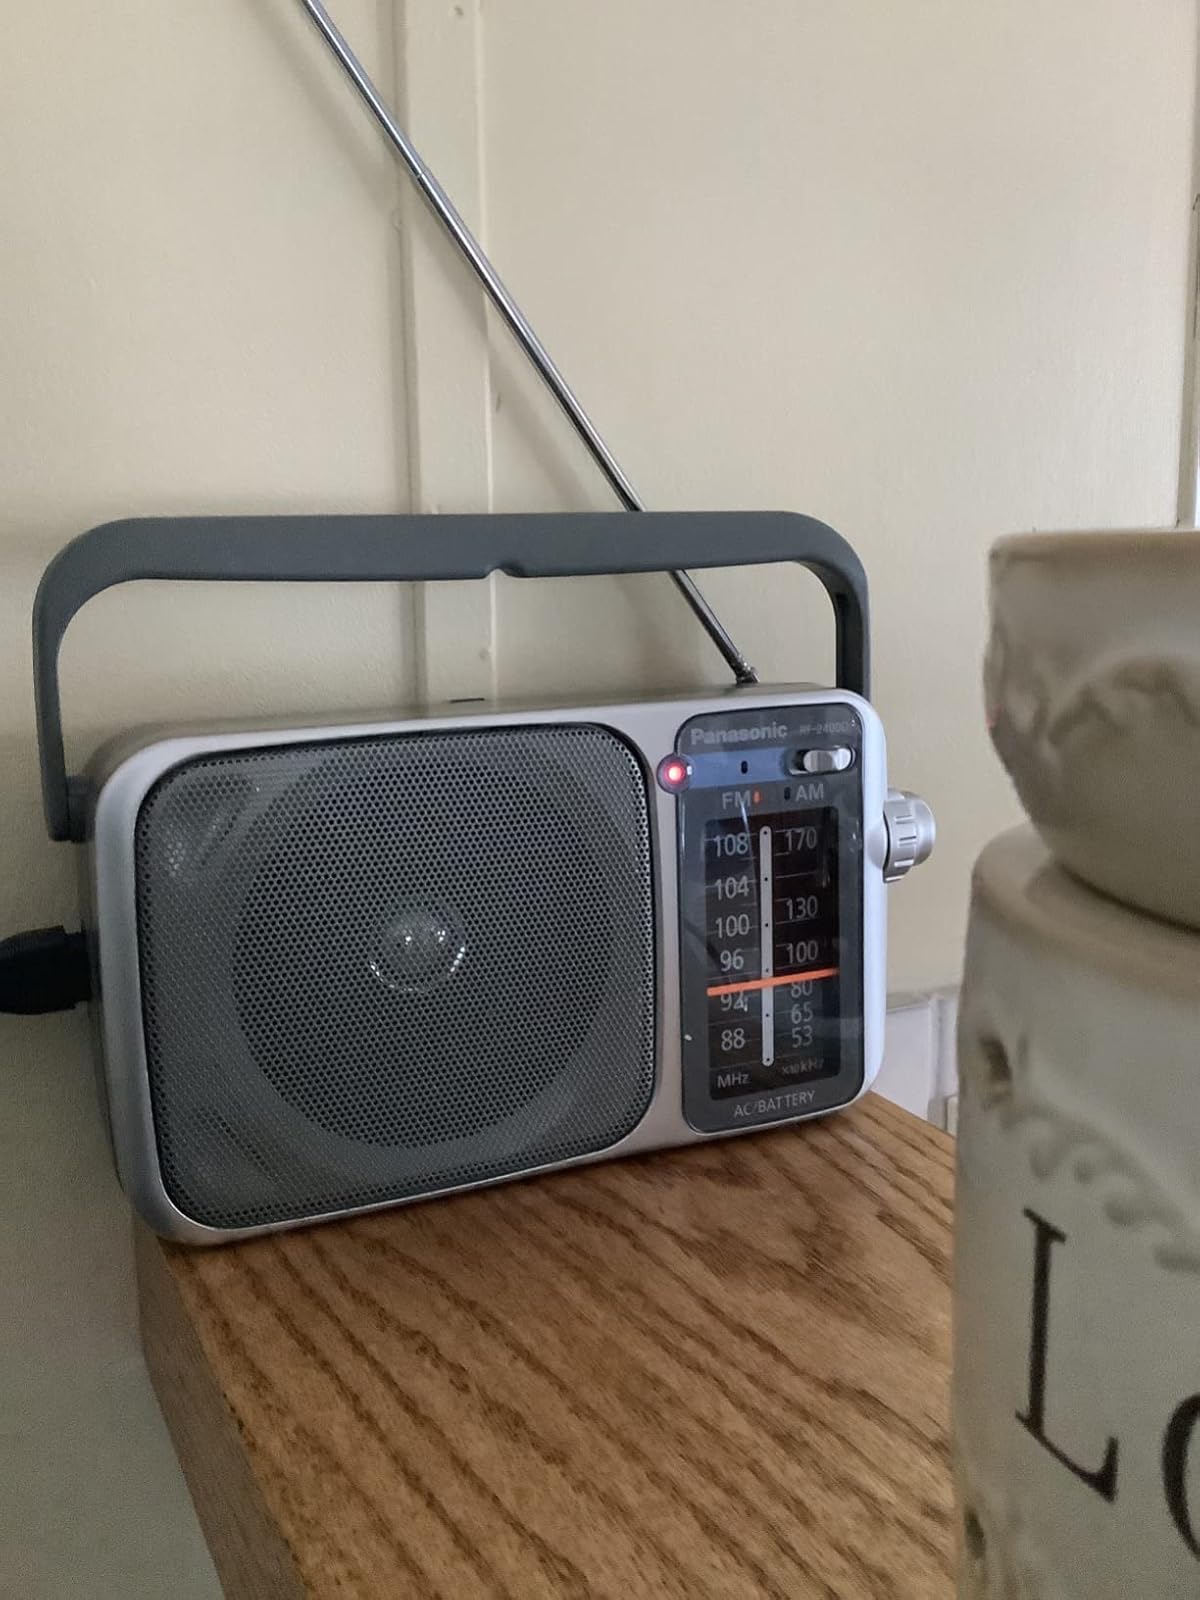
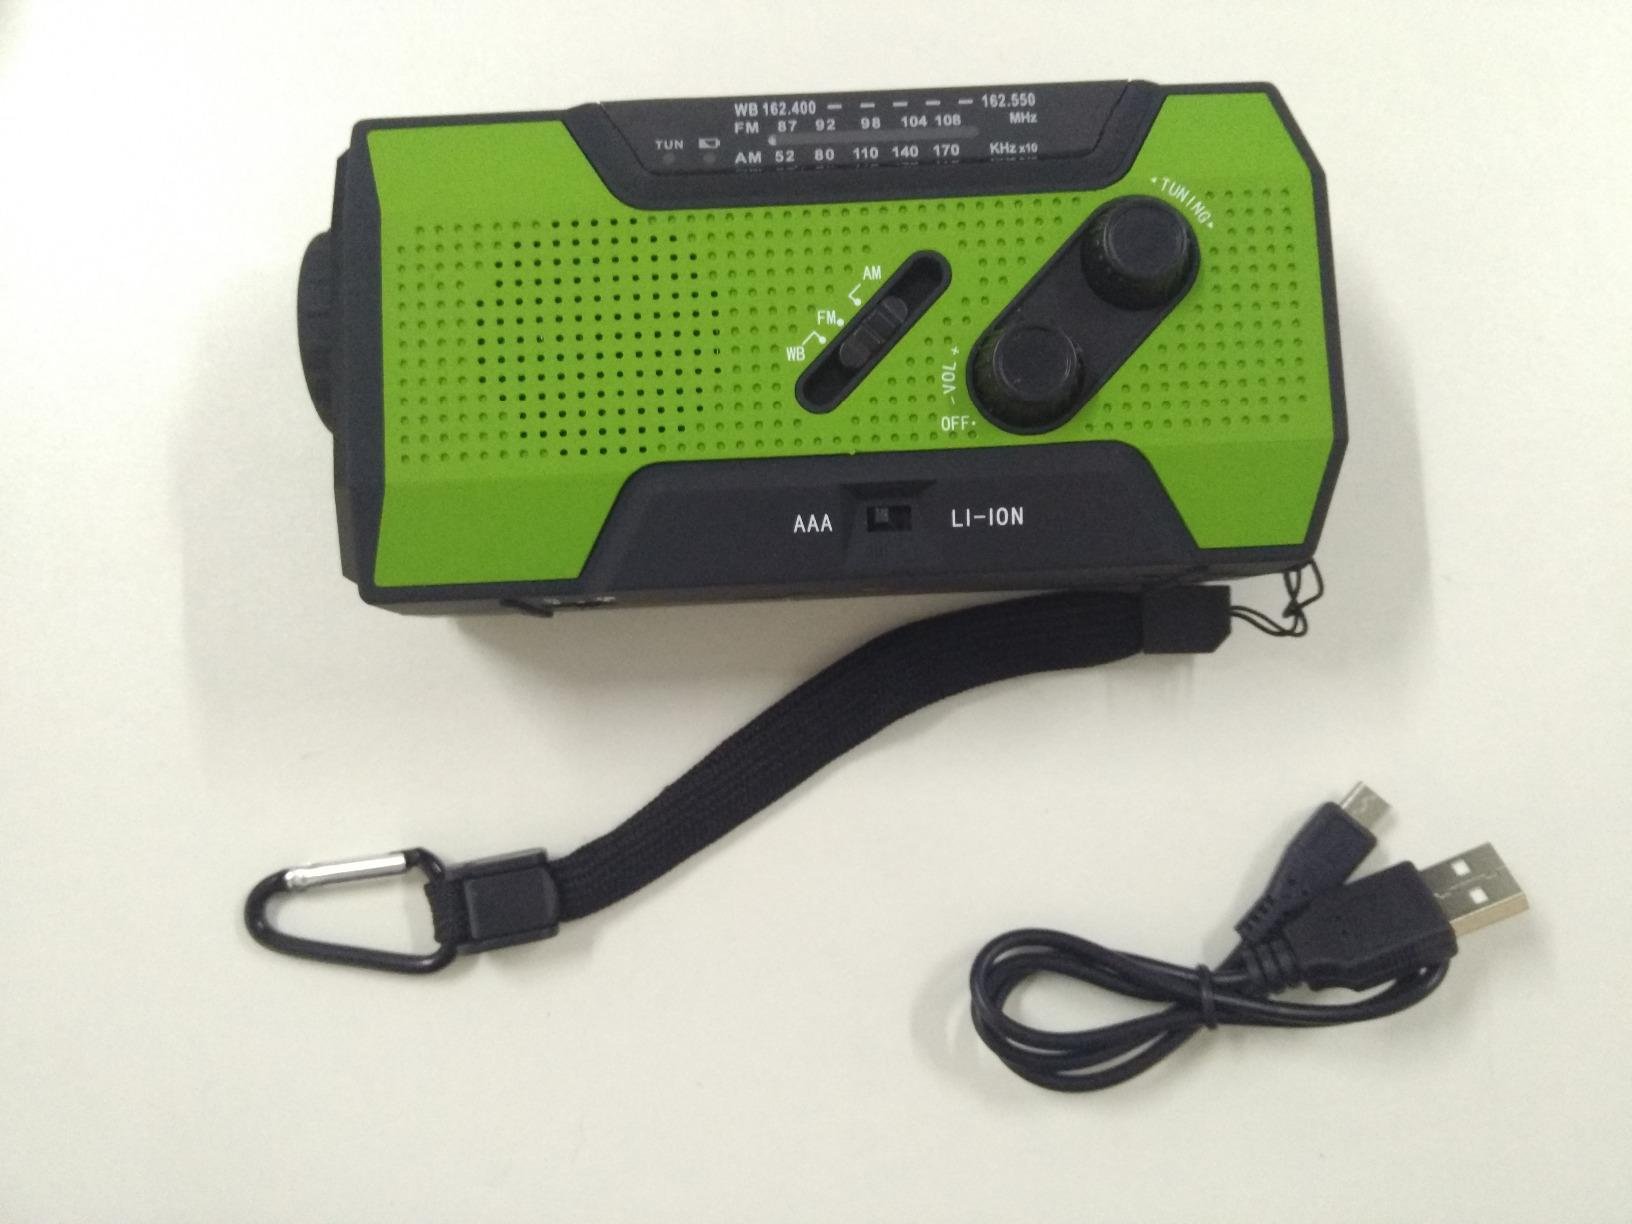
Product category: radio
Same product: no